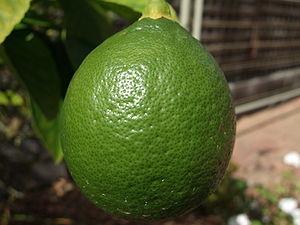
La maturité est l'étape dans laquelle se trouve un organisme qui a atteint son plein développement. L'adjectif associé est mûr.